St Mary's Church, Selborne

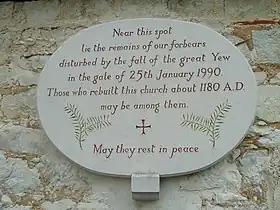
Plaque on the church porch

The font, at the west end of the south aisle, dating from the 12th century, is plain and round; the cover is made of wood from the Selborne Yew. Over the altar there is a painting of the Adoration of the Magi by Jan Mostaert, of about 1510. It is a triptych, showing Saint Andrew on the north side and Saint George on the south. It was given to the church in 1793 by Benjamin White. Also in the church is a Flemish wood carving of about 1520, of the Descent from the Cross, originally a panel from a reredos. It was the gift of John Turner, Archdeacon of Basingstoke. In the south aisle is a stained glass three-light window fitted in 1920, a memorial to the naturalist Gilbert White, depicting St Francis and the Birds; the birds shown are all mentioned in White's "The Natural History and Antiquities of Selborne". White was the curate of Selborne for many years, and is buried in the churchyard.